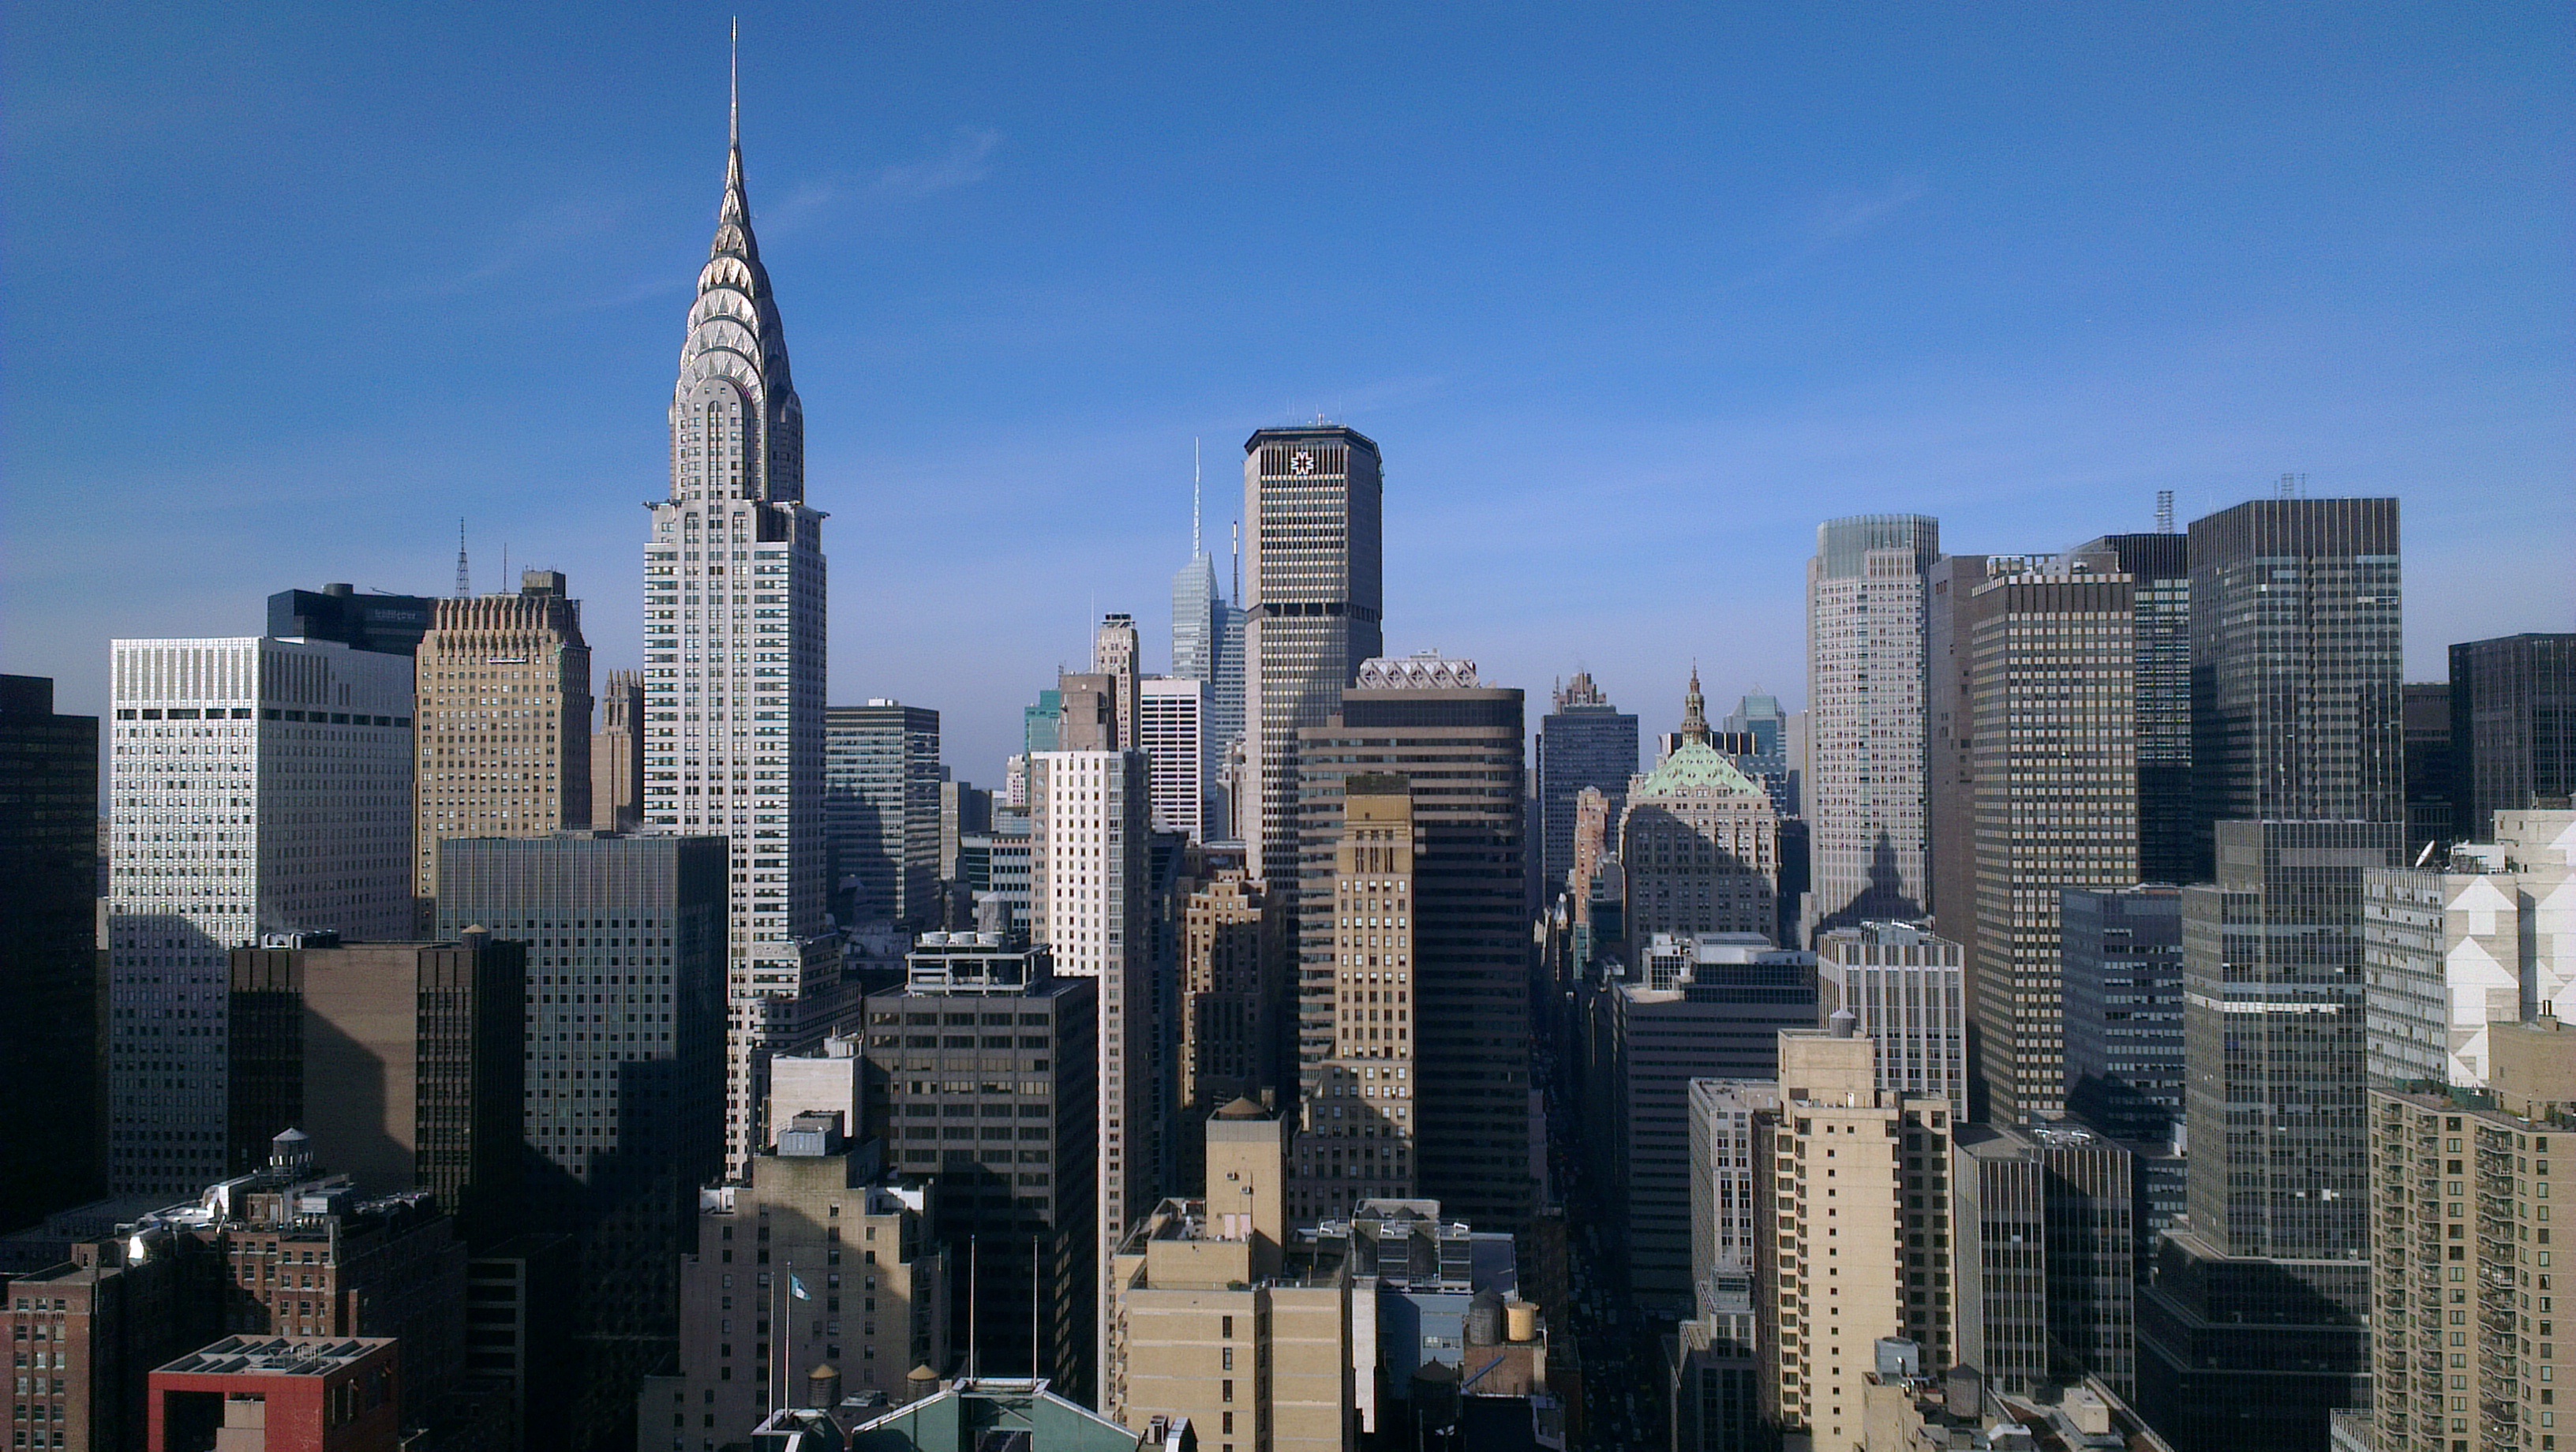
skyline, building, city, skyscraper, new york, manhattan, new york city, cityscape, downtown, tower, nyc, america, tower block, ny, chrysler, metropolis, new york city skyline, urban area, geographical feature, human settlement, metropolitan area